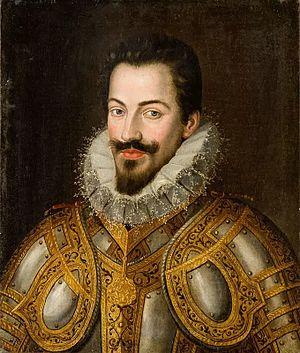
Charles-Emmanuel Iᵉʳ, dit le Grand, né au château de Rivoli le 12 janvier 1562, mort à Savillan le 26 juillet 1630, fut duc de Savoie et prince de Piémont de 1580 à 1630. Il était fils d'Emmanuel-Philibert, duc de Savoie et prince de Piémont, et de Marguerite de France.